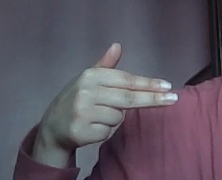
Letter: ghain